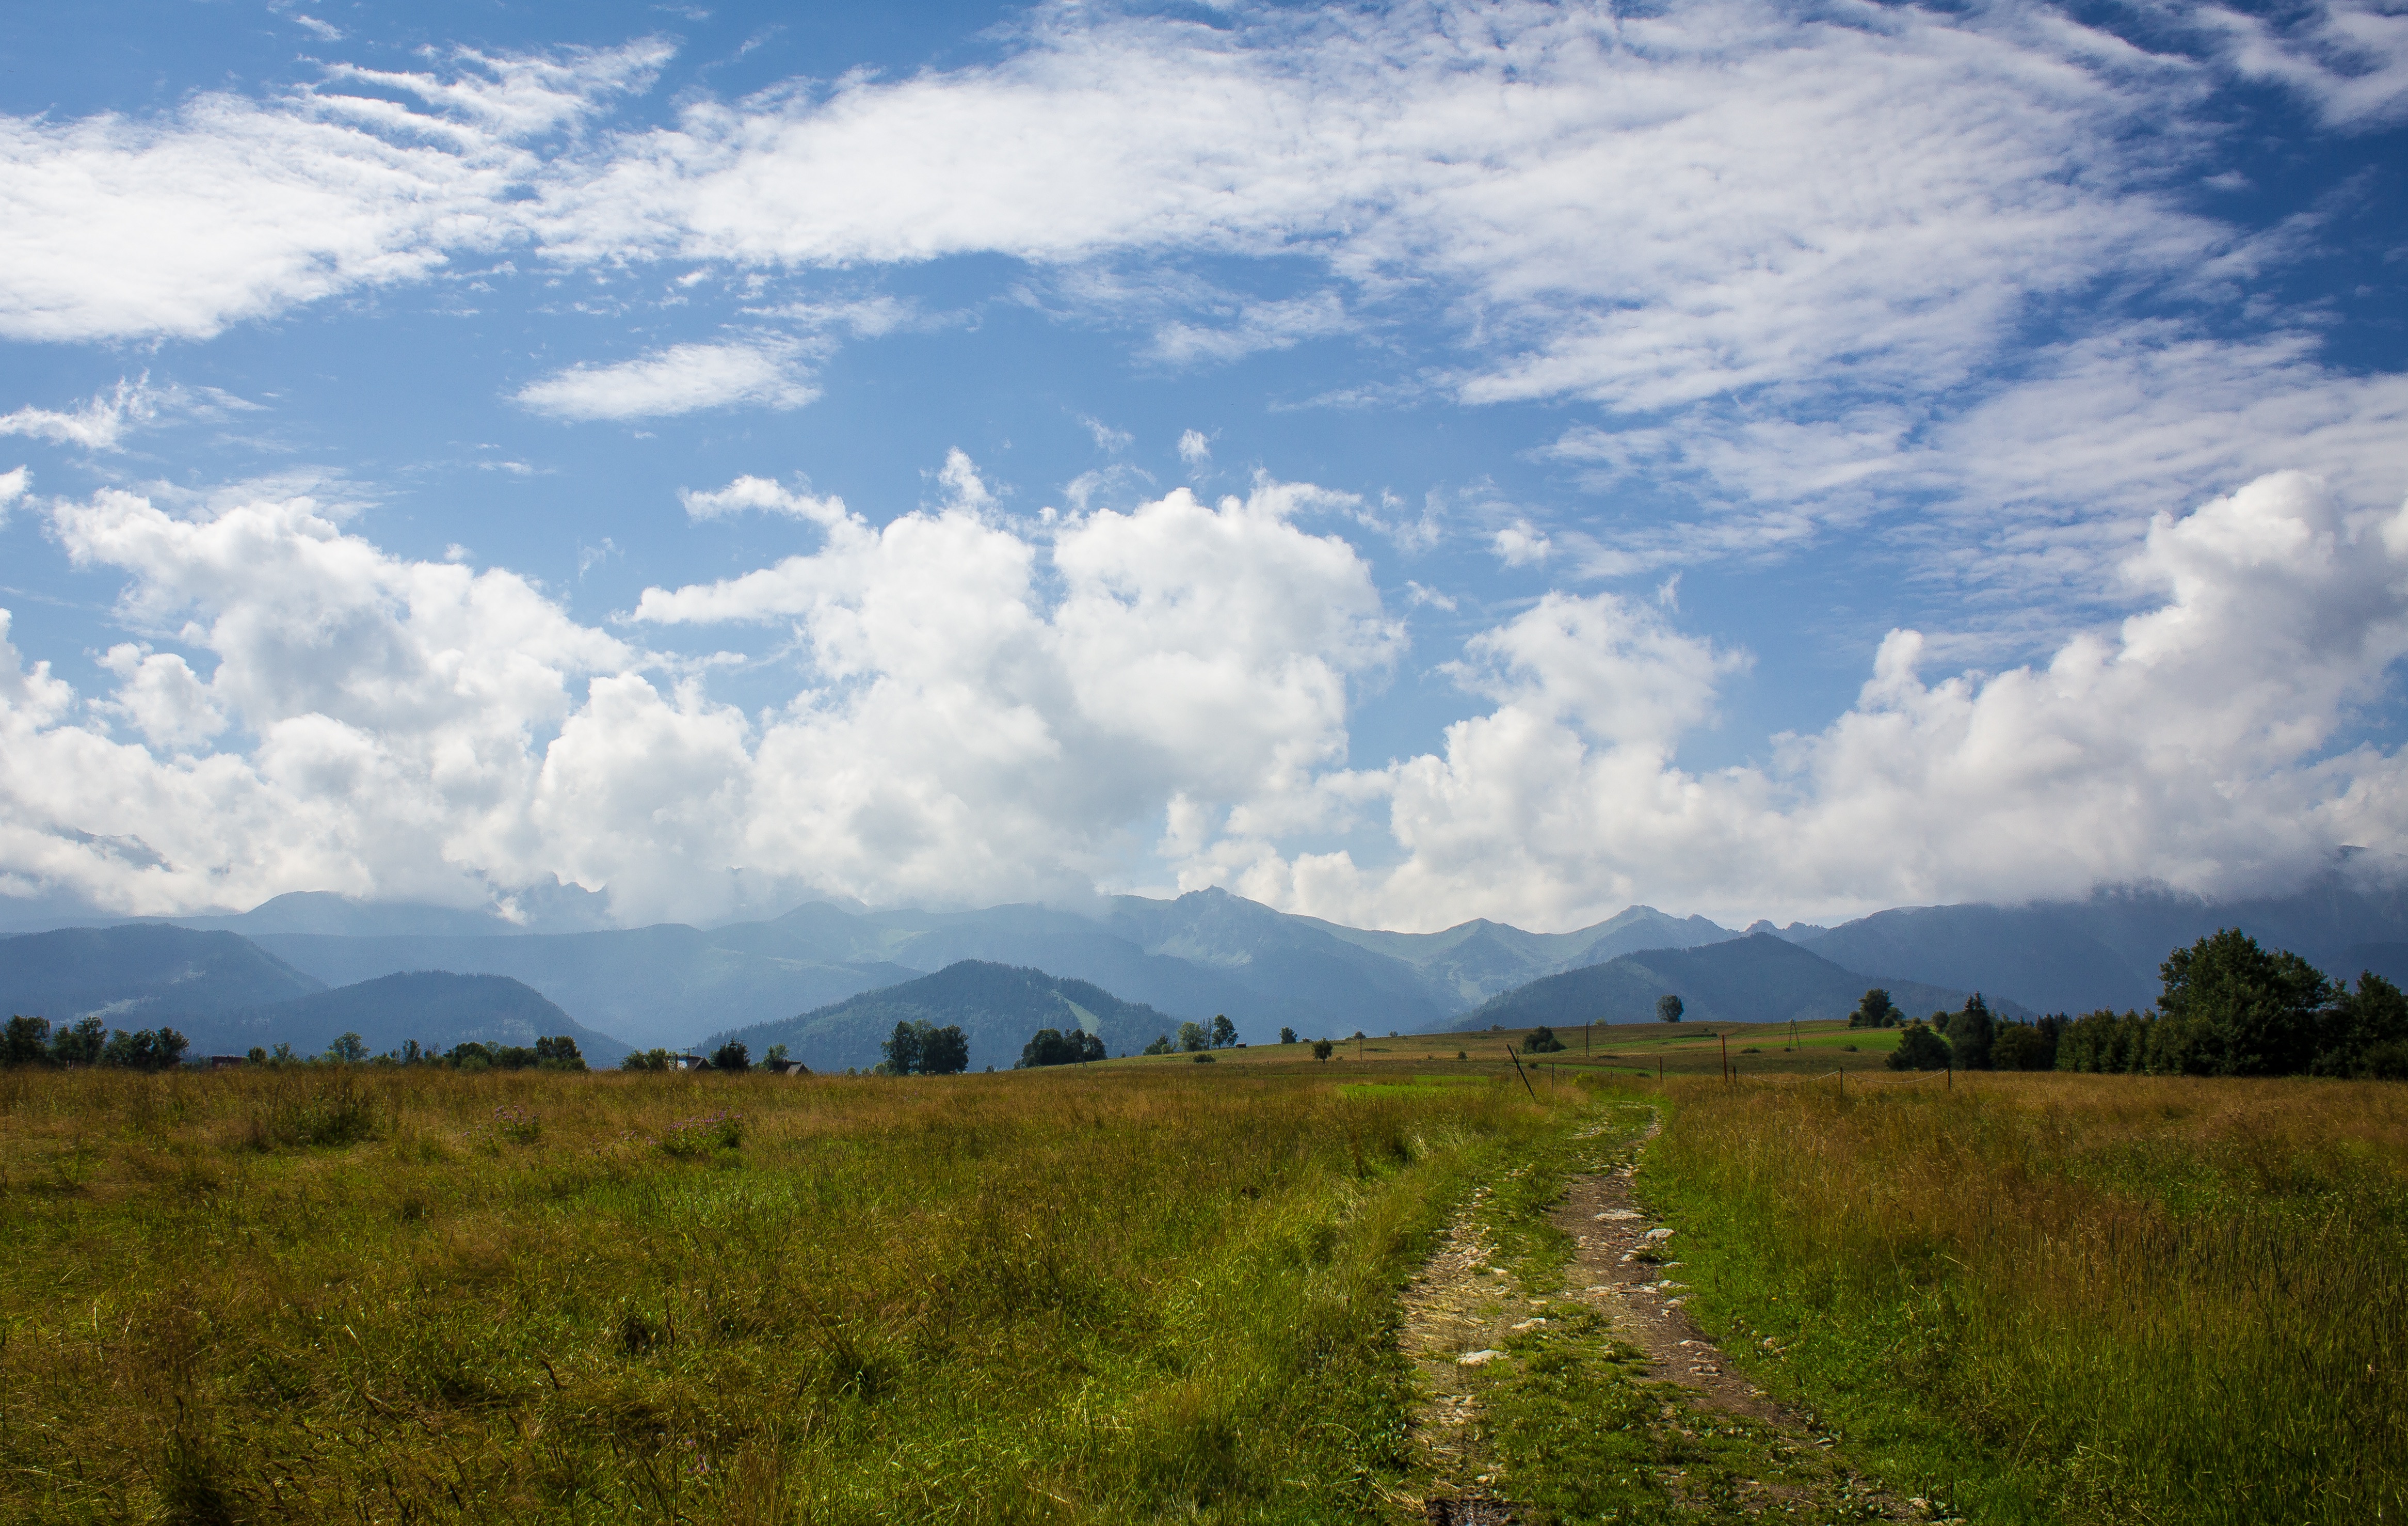
landscape, grass, horizon, wilderness, mountain, cloud, sky, field, meadow, prairie, hill, panorama, pasture, cumulus, agriculture, savanna, plain, grassland, plateau, habitat, ecosystem, steppe, rural area, meteorological phenomenon, natural environment, geographical feature, mountainous landforms